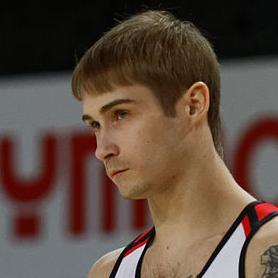
Age: 20